Luna Ring

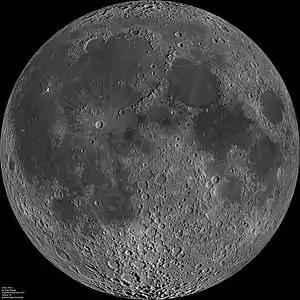
The near side of the moon, from where energy would be beamed to Earth, according to the Luna Ring project.

Luna Ring is a speculative engineering project which consists of a series of solar generators, disposed around the equator of the Moon, that could send the generated electric energy back to the Earth via microwaves from the near side of the Moon. The project was proposed by Japanese construction firm Shimizu Corporation, after the 2011 Tōhoku earthquake and tsunami destroyed the Fukushima Daiichi Nuclear Power Plant, creating public opposition against nuclear electric energy. Until then, Japan had relied heavily on nuclear power.